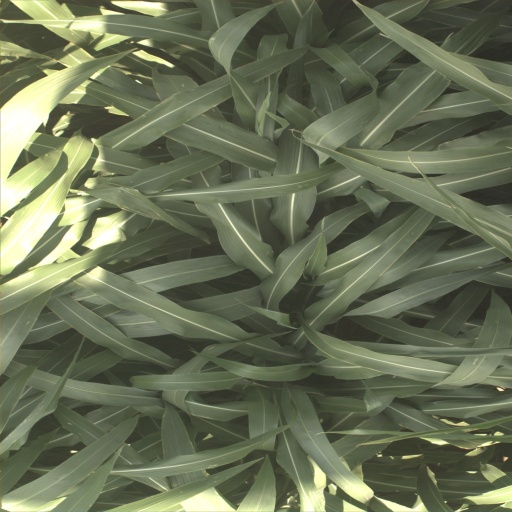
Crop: sorghum